British Rail Class 171

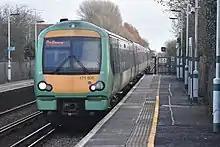
A Class 171 at Pevensey & Westham

Southern acquired an initial fleet of six two-car Class 171/7 and six four-car Class 171/8 units, to replace the slam-door Class 205 and Class 207 "Thumper" fleet.